Saint-Martin-de-Sescas

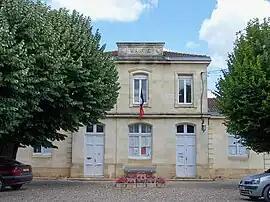
Town hall

Saint-Martin-de-Sescas (Gascon: "Sent Martin de Sescàs") is a commune in the Gironde department in Nouvelle-Aquitaine in southwestern France.